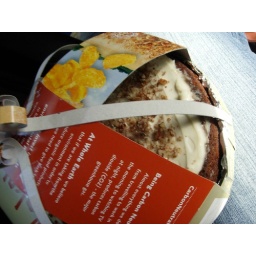
carrot cake in a corn flakes box